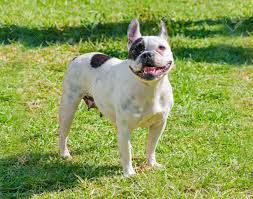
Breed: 230-n000084-Boston_bull